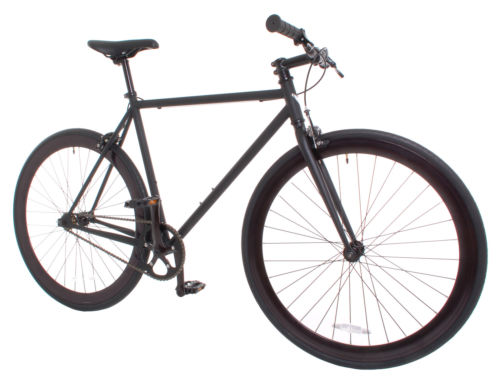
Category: bicycle